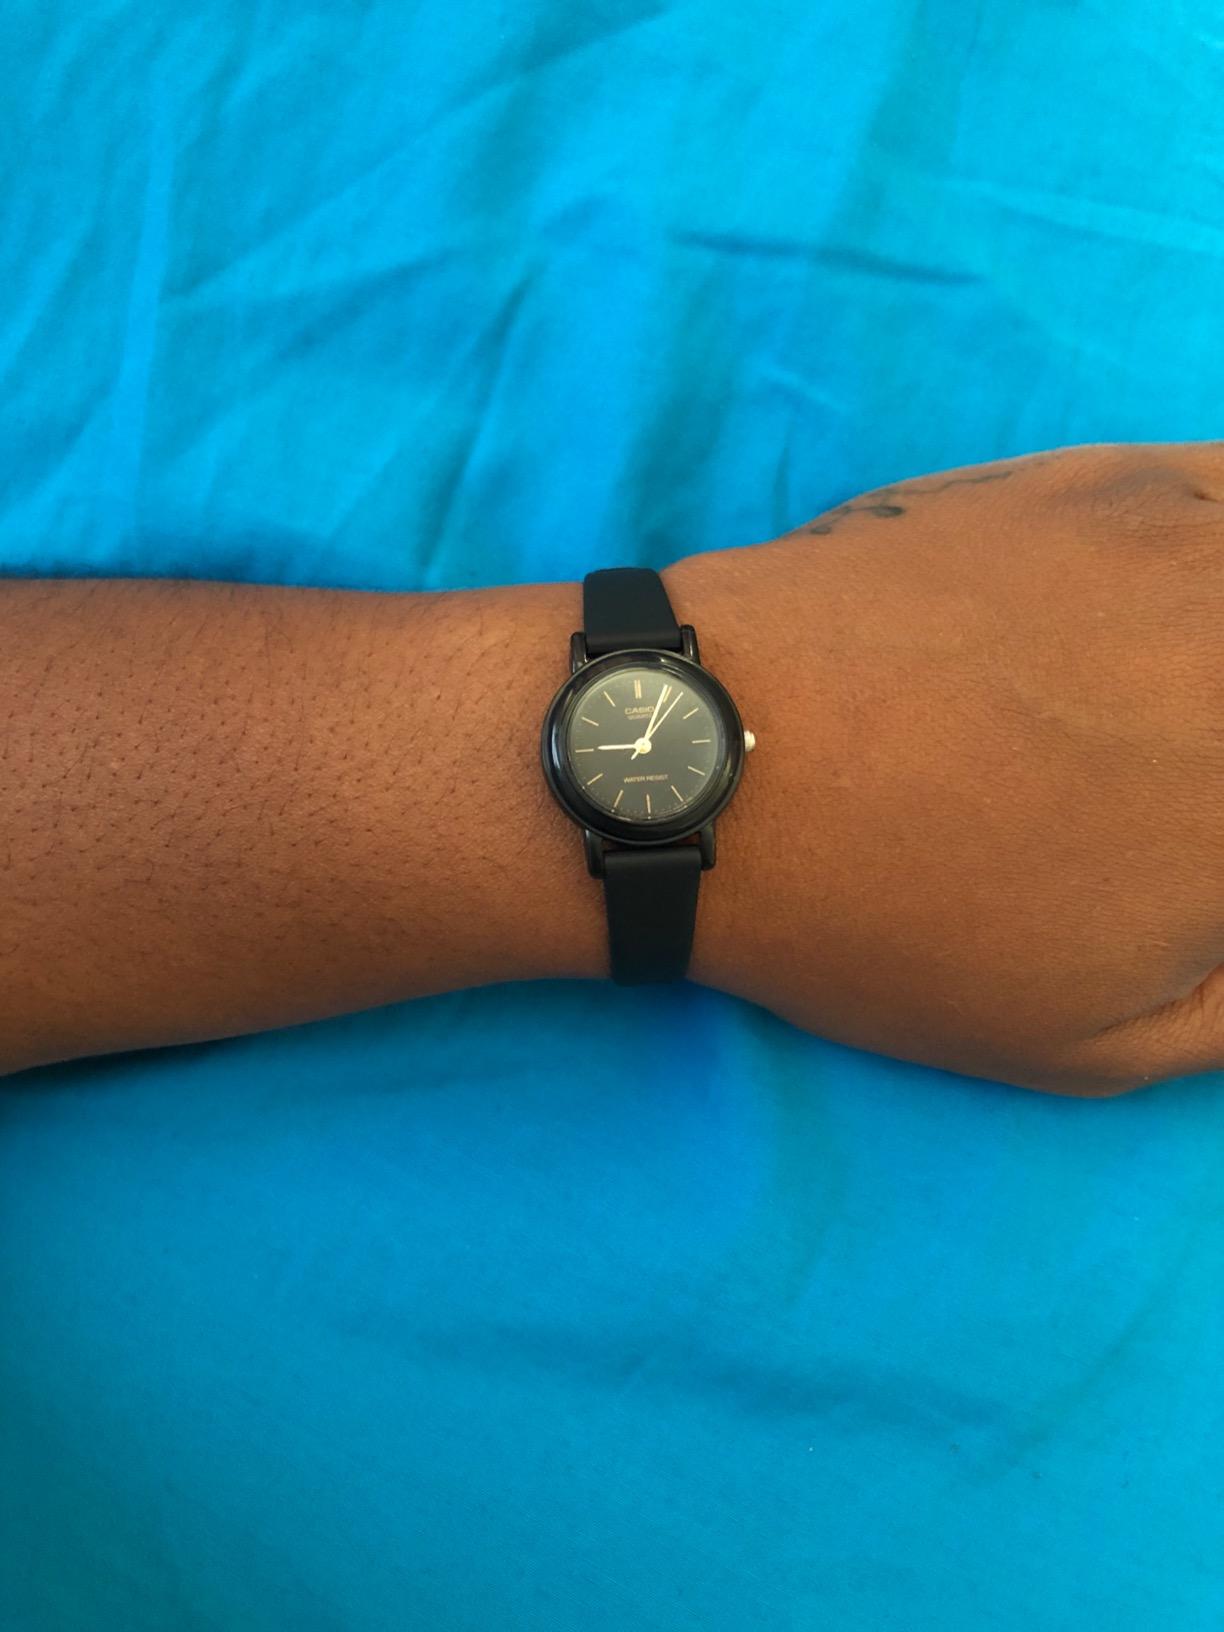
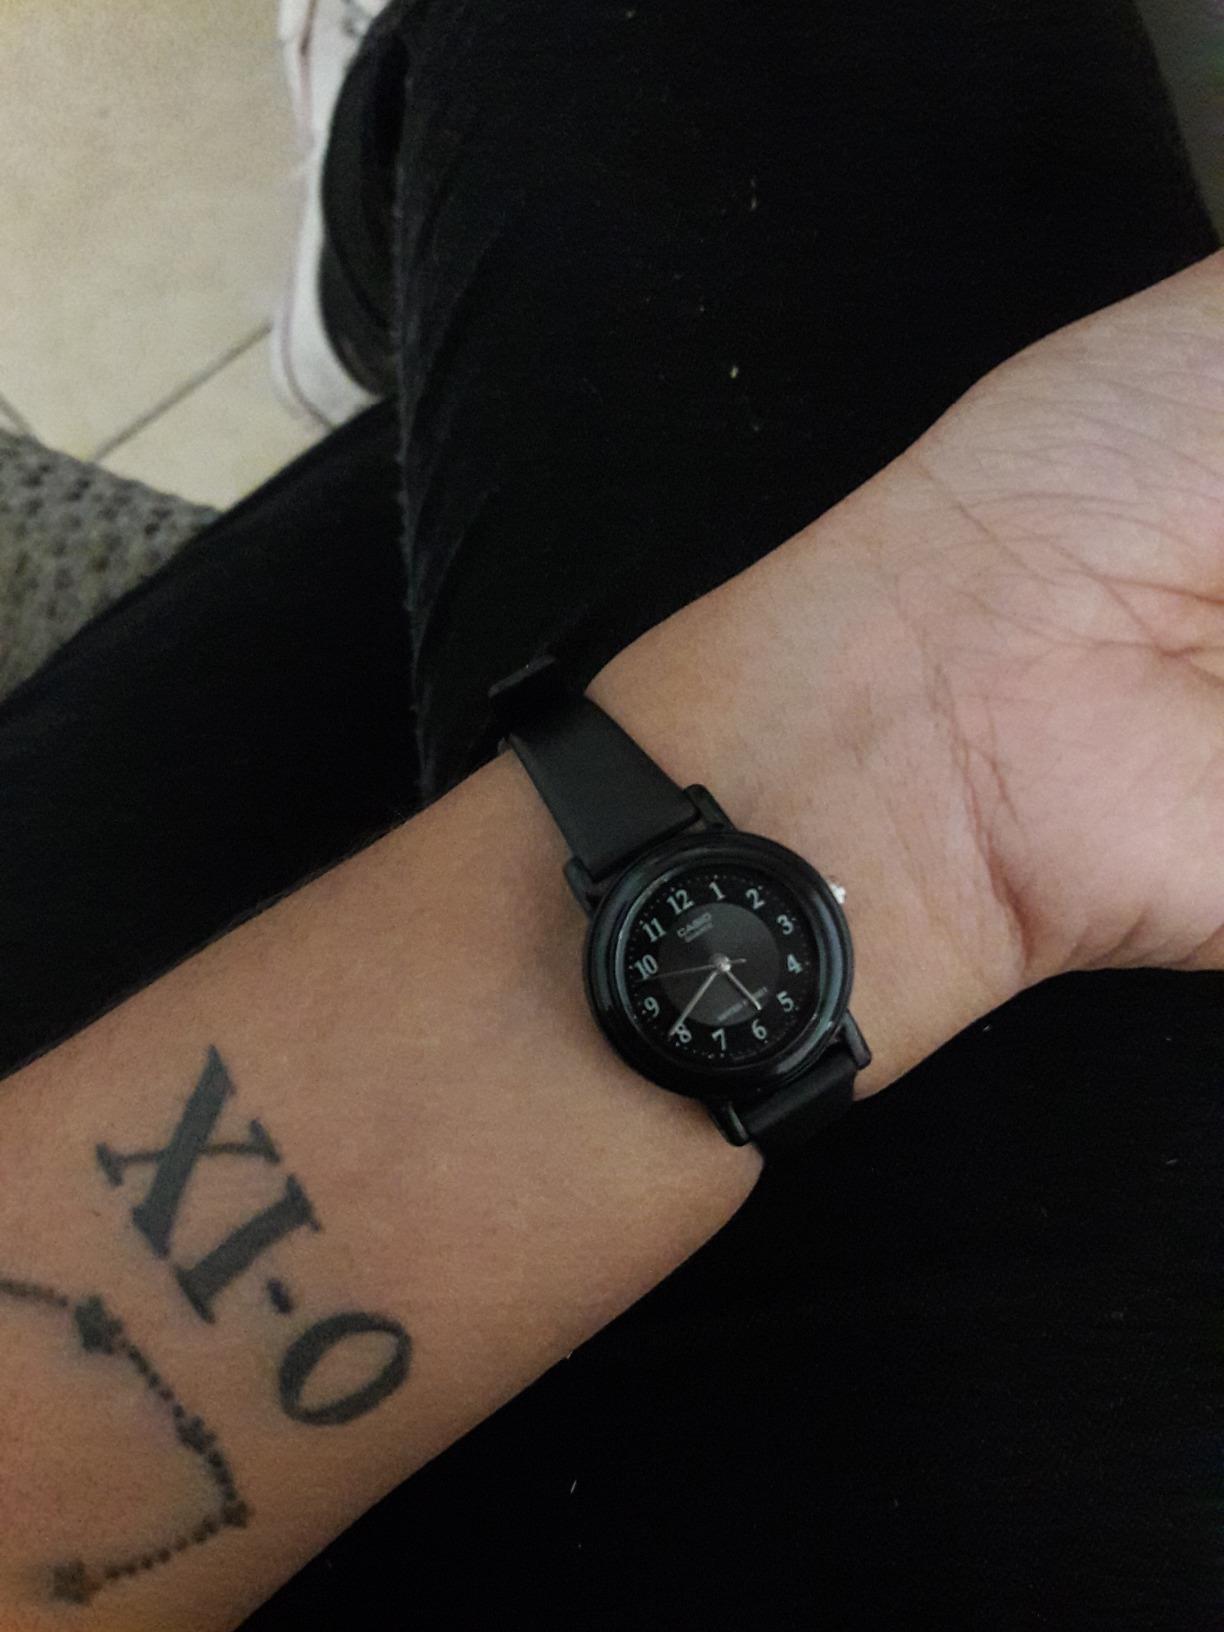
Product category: accessories_watch
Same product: no